Añaswayq'u

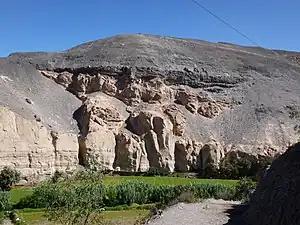
Añaswayq'u

Añaswayq'u (Quechua "añas" skunk, "wayq'u" valley, "skunk valley", hispanicized spelling "Añashuayco") is a valley in the Arequipa Region in Peru, northwest of the city of Arequipa. It lies in the districts Cerro Colorado and Uchumayo of the Arequipa Province, northeast of Uchumayo. The valley contains volcanic stone, white ignimbrite "(sillar)", which has been used for religious and civil buildings of Arequipa since colonial times.